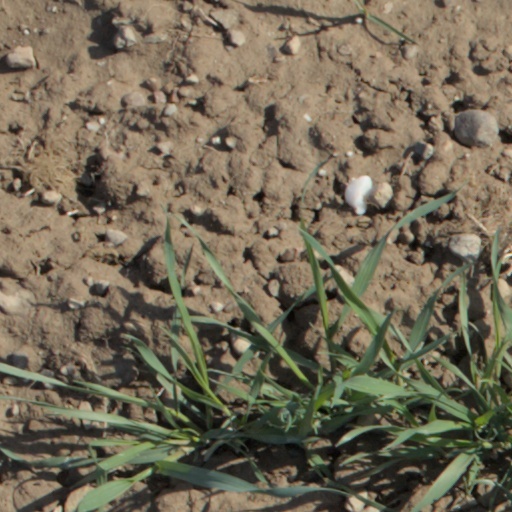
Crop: wheat